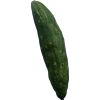
Label: Cucumber 3